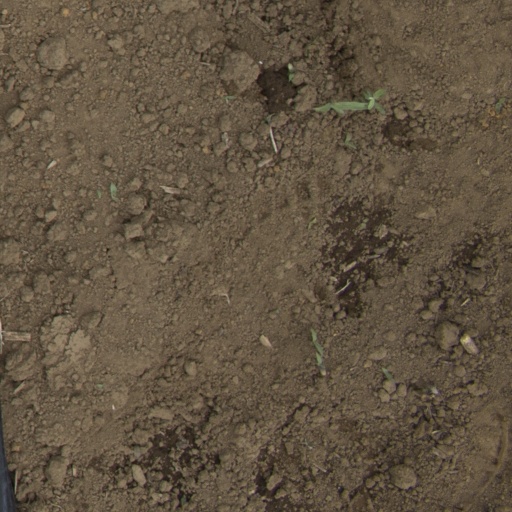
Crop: Jerusalem artichoke